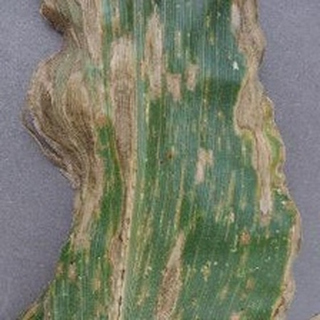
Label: corn_gray_leaf_spot